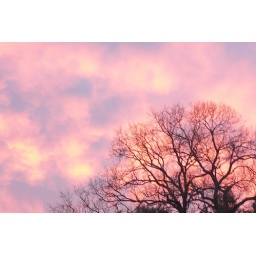
Sun going down behind tree near soccer field